1st Regiment of Life Guards

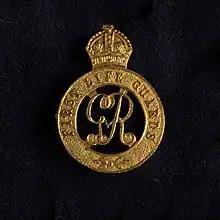
Cap badge of the regiment(with royal cypher of George V)

The 1st Regiment of Life Guards was a cavalry regiment in the British Army, part of the Household Cavalry. It was formed in 1788 by the union of the 1st Troop of Horse Guards and 1st Troop of Horse Grenadier Guards. In 1922, it was amalgamated with the 2nd Life Guards to form the Life Guards.